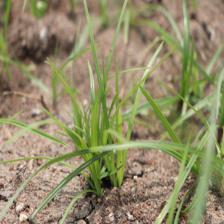
Label: Grass